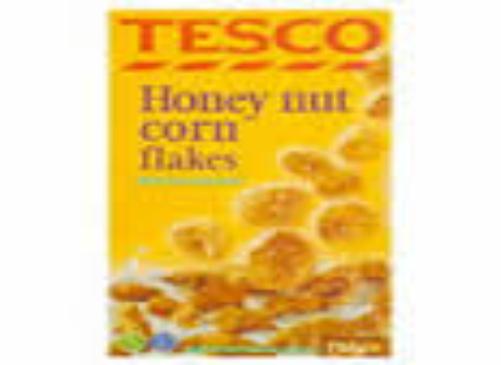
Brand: Honey Nut Corn Flakes
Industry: Food